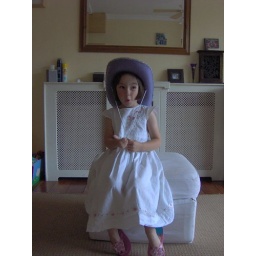
Evie in white dress and hat